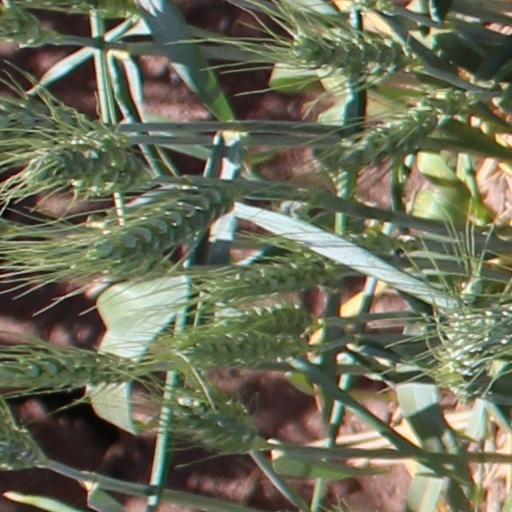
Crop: wheat